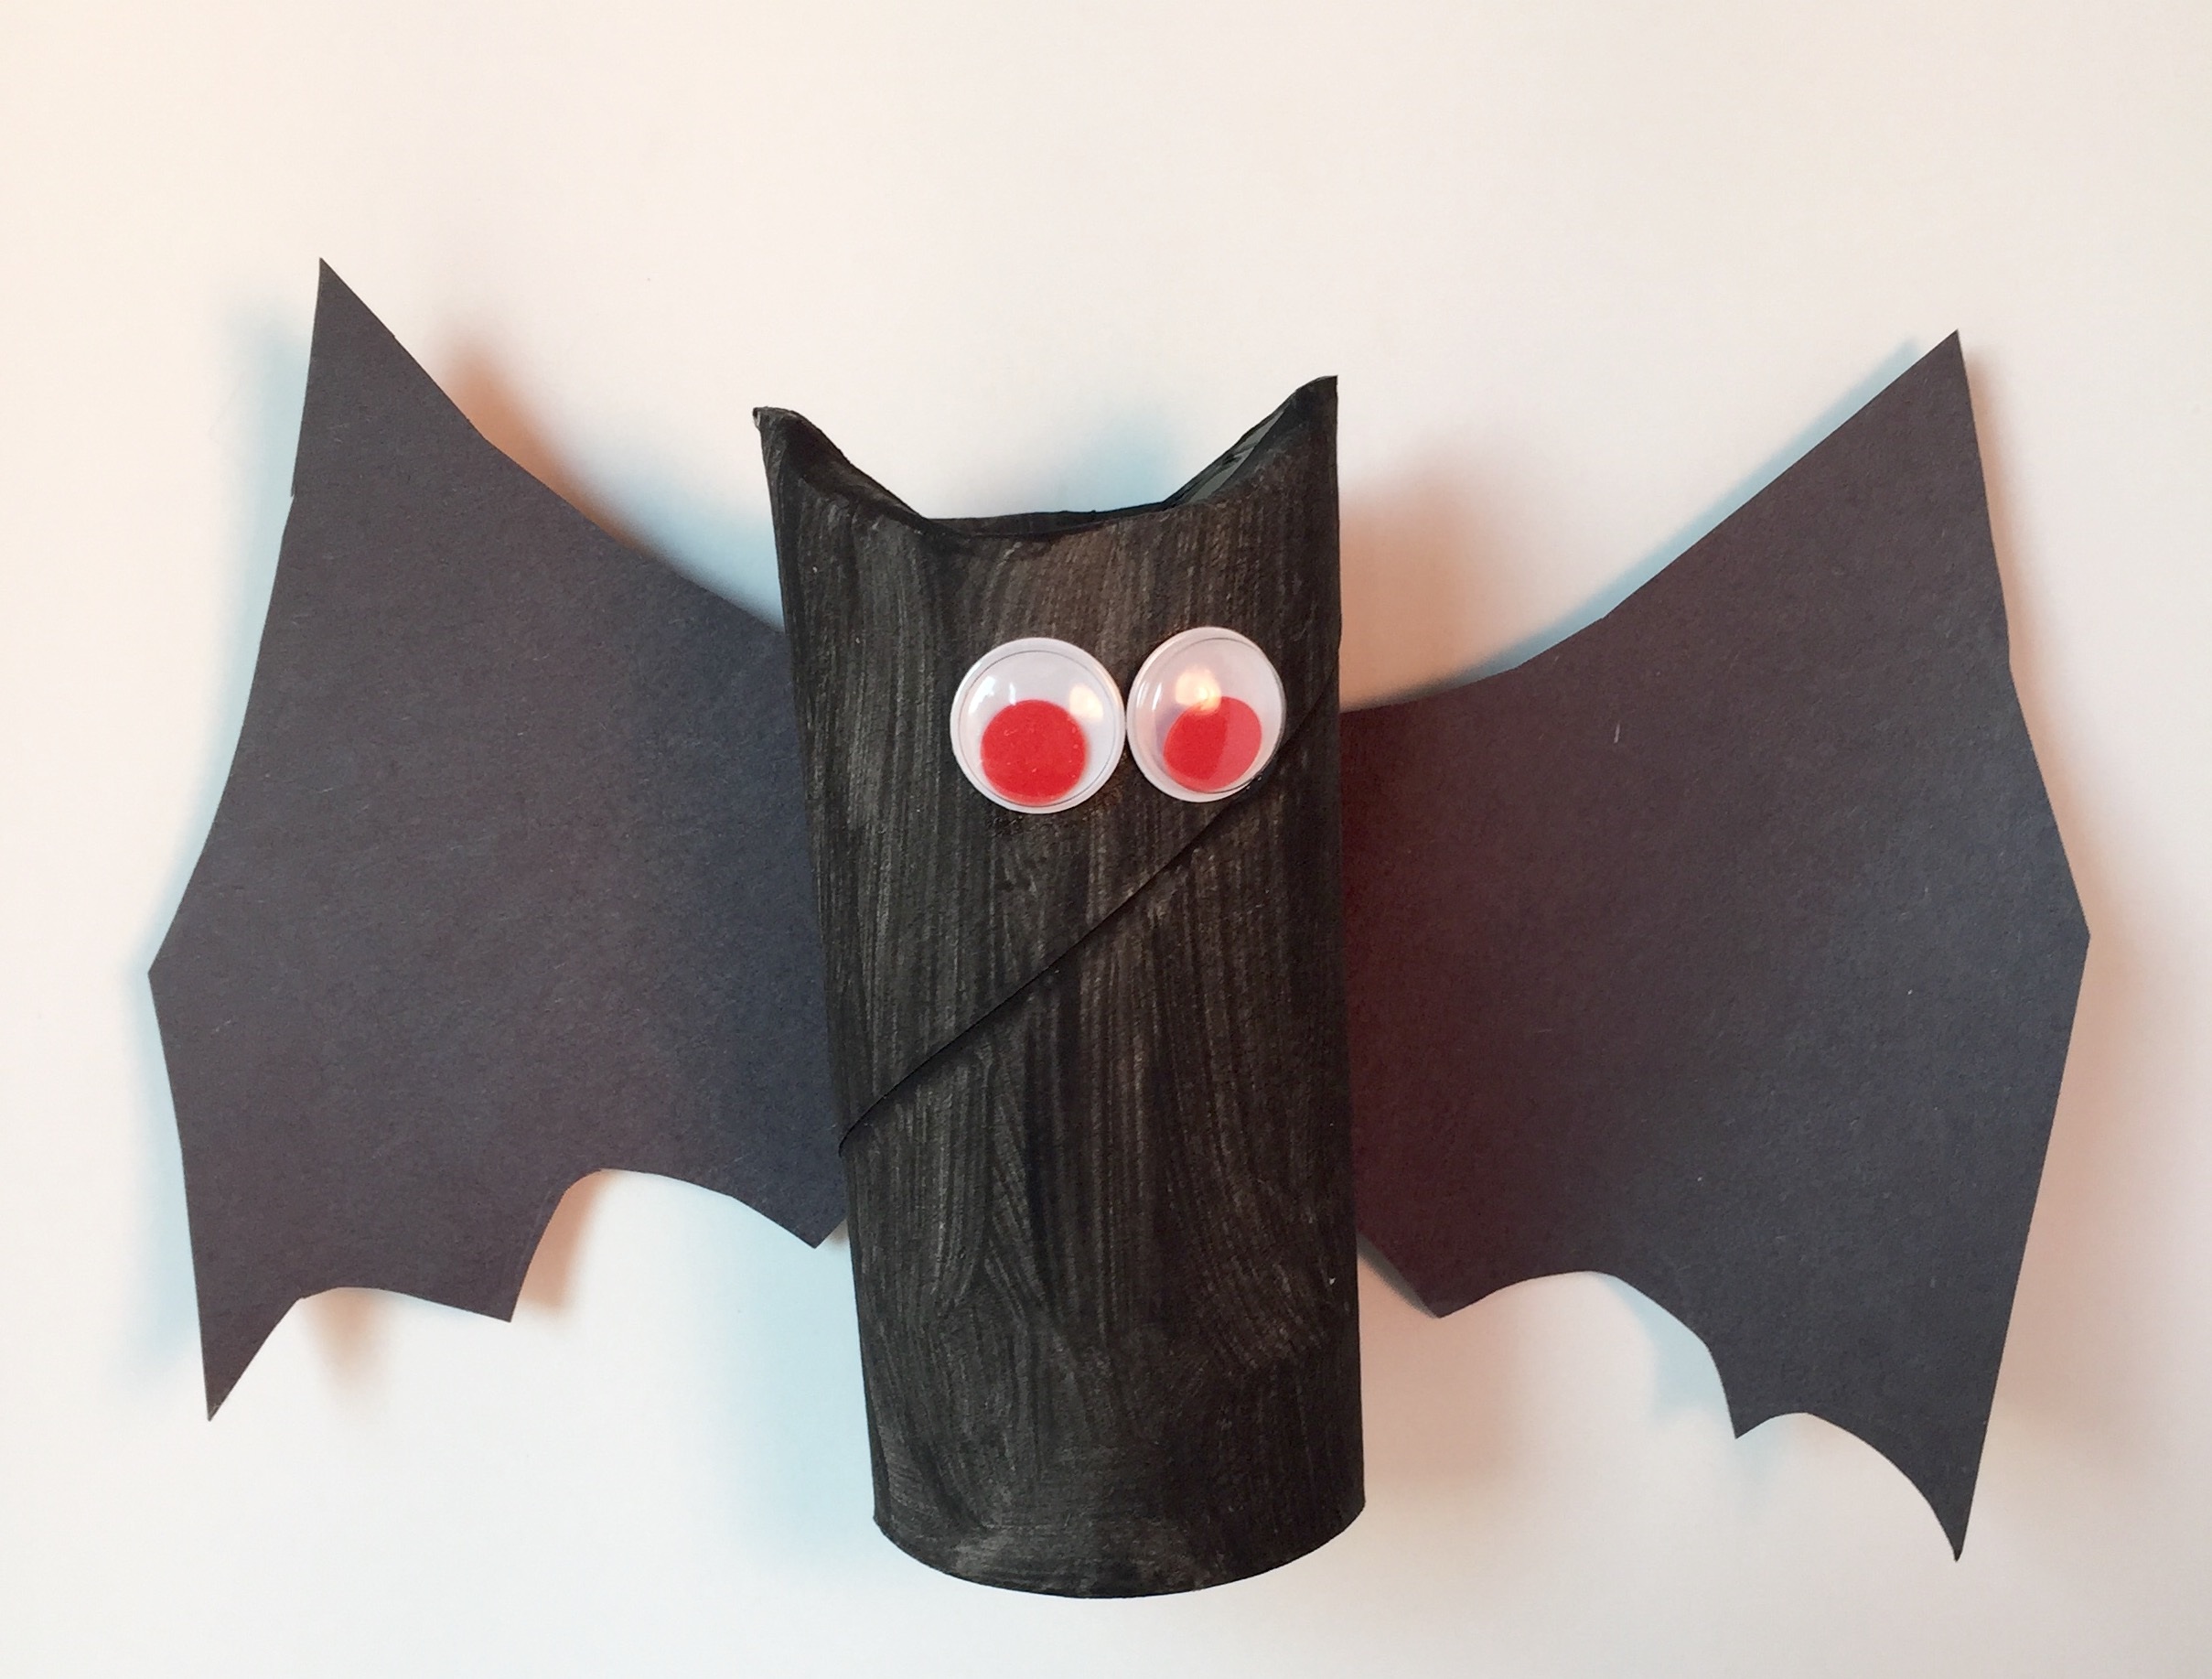
furniture, art, crafts, organ, bat